Space heater

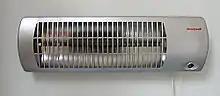
Honeywell electric infrared radiant heater

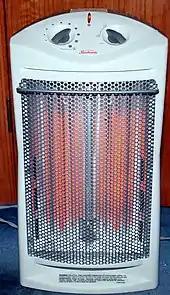
Sunbeam quartz space heater uses quartz tubing for infrared heating

Fire, burns, and carbon monoxide poisoning are the main risks of space heaters. About 25,000 fires are caused by space heaters in the United States each year, resulting in about 300 deaths. Roughly 6,000 hospital emergency department visits annually in the US are caused by space heaters, mainly from burns.